Lelio Popo

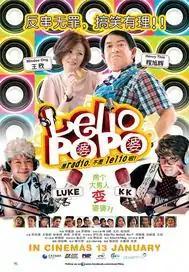
movie poster

Lelio Popo (Lit: Radio Grandma) is a Malaysia-Singaporean film directed by Adrian Teh. It was released in Malaysian cinemas on 2 December 2010 and in Singapore cinemas on 13 January 2011. Lelio Popo made an estimated 850,000 Singapore dollars at the box office.